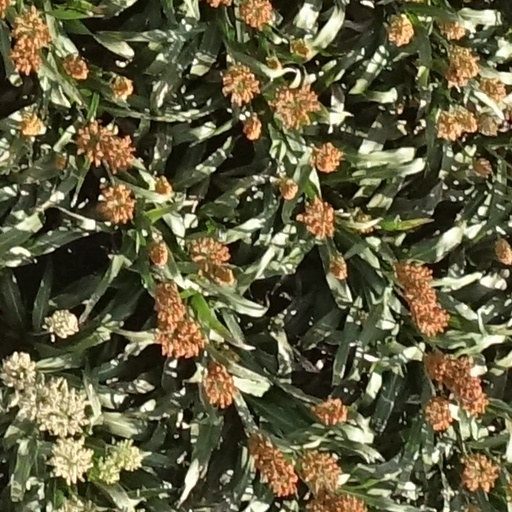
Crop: sorghum